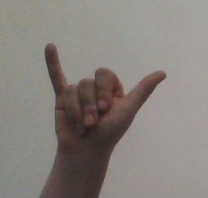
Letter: ya